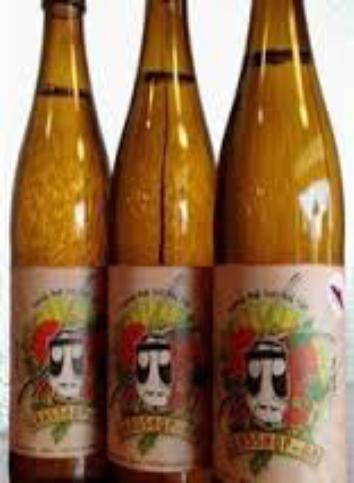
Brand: Glider Cider
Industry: Food